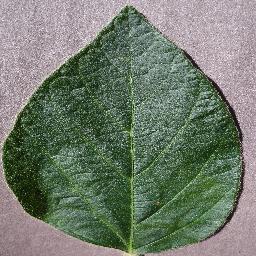
Label: Soybean___healthy